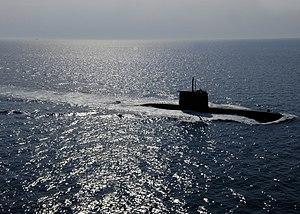
L’armée turque ou les forces armées turques est composée de l'armée de terre, de la force aérienne, de la marine nationale, de la gendarmerie et des garde-côtes. Elle est la deuxième armée en effectifs de l’OTAN après l’armée américaine et la huitième armée du monde en effectifs au niveau mondial. De manière historique, elle occupe une place particulière en Turquie. Son rôle dans la vie politique, bien qu'encore important, a été réduit par les réformes adoptées par la Grande Assemblée nationale de Turquie depuis juillet 2003 et depuis la tentative de coup d'État militaire de juillet 2016.
La marine turque est la marine de guerre de la Turquie et représente l'une des cinq composantes des forces armées turques. Elle est depuis la fin de la guerre froide la première force aéronavale au Moyen-Orient, en Méditerranée orientale et en mer Noire.